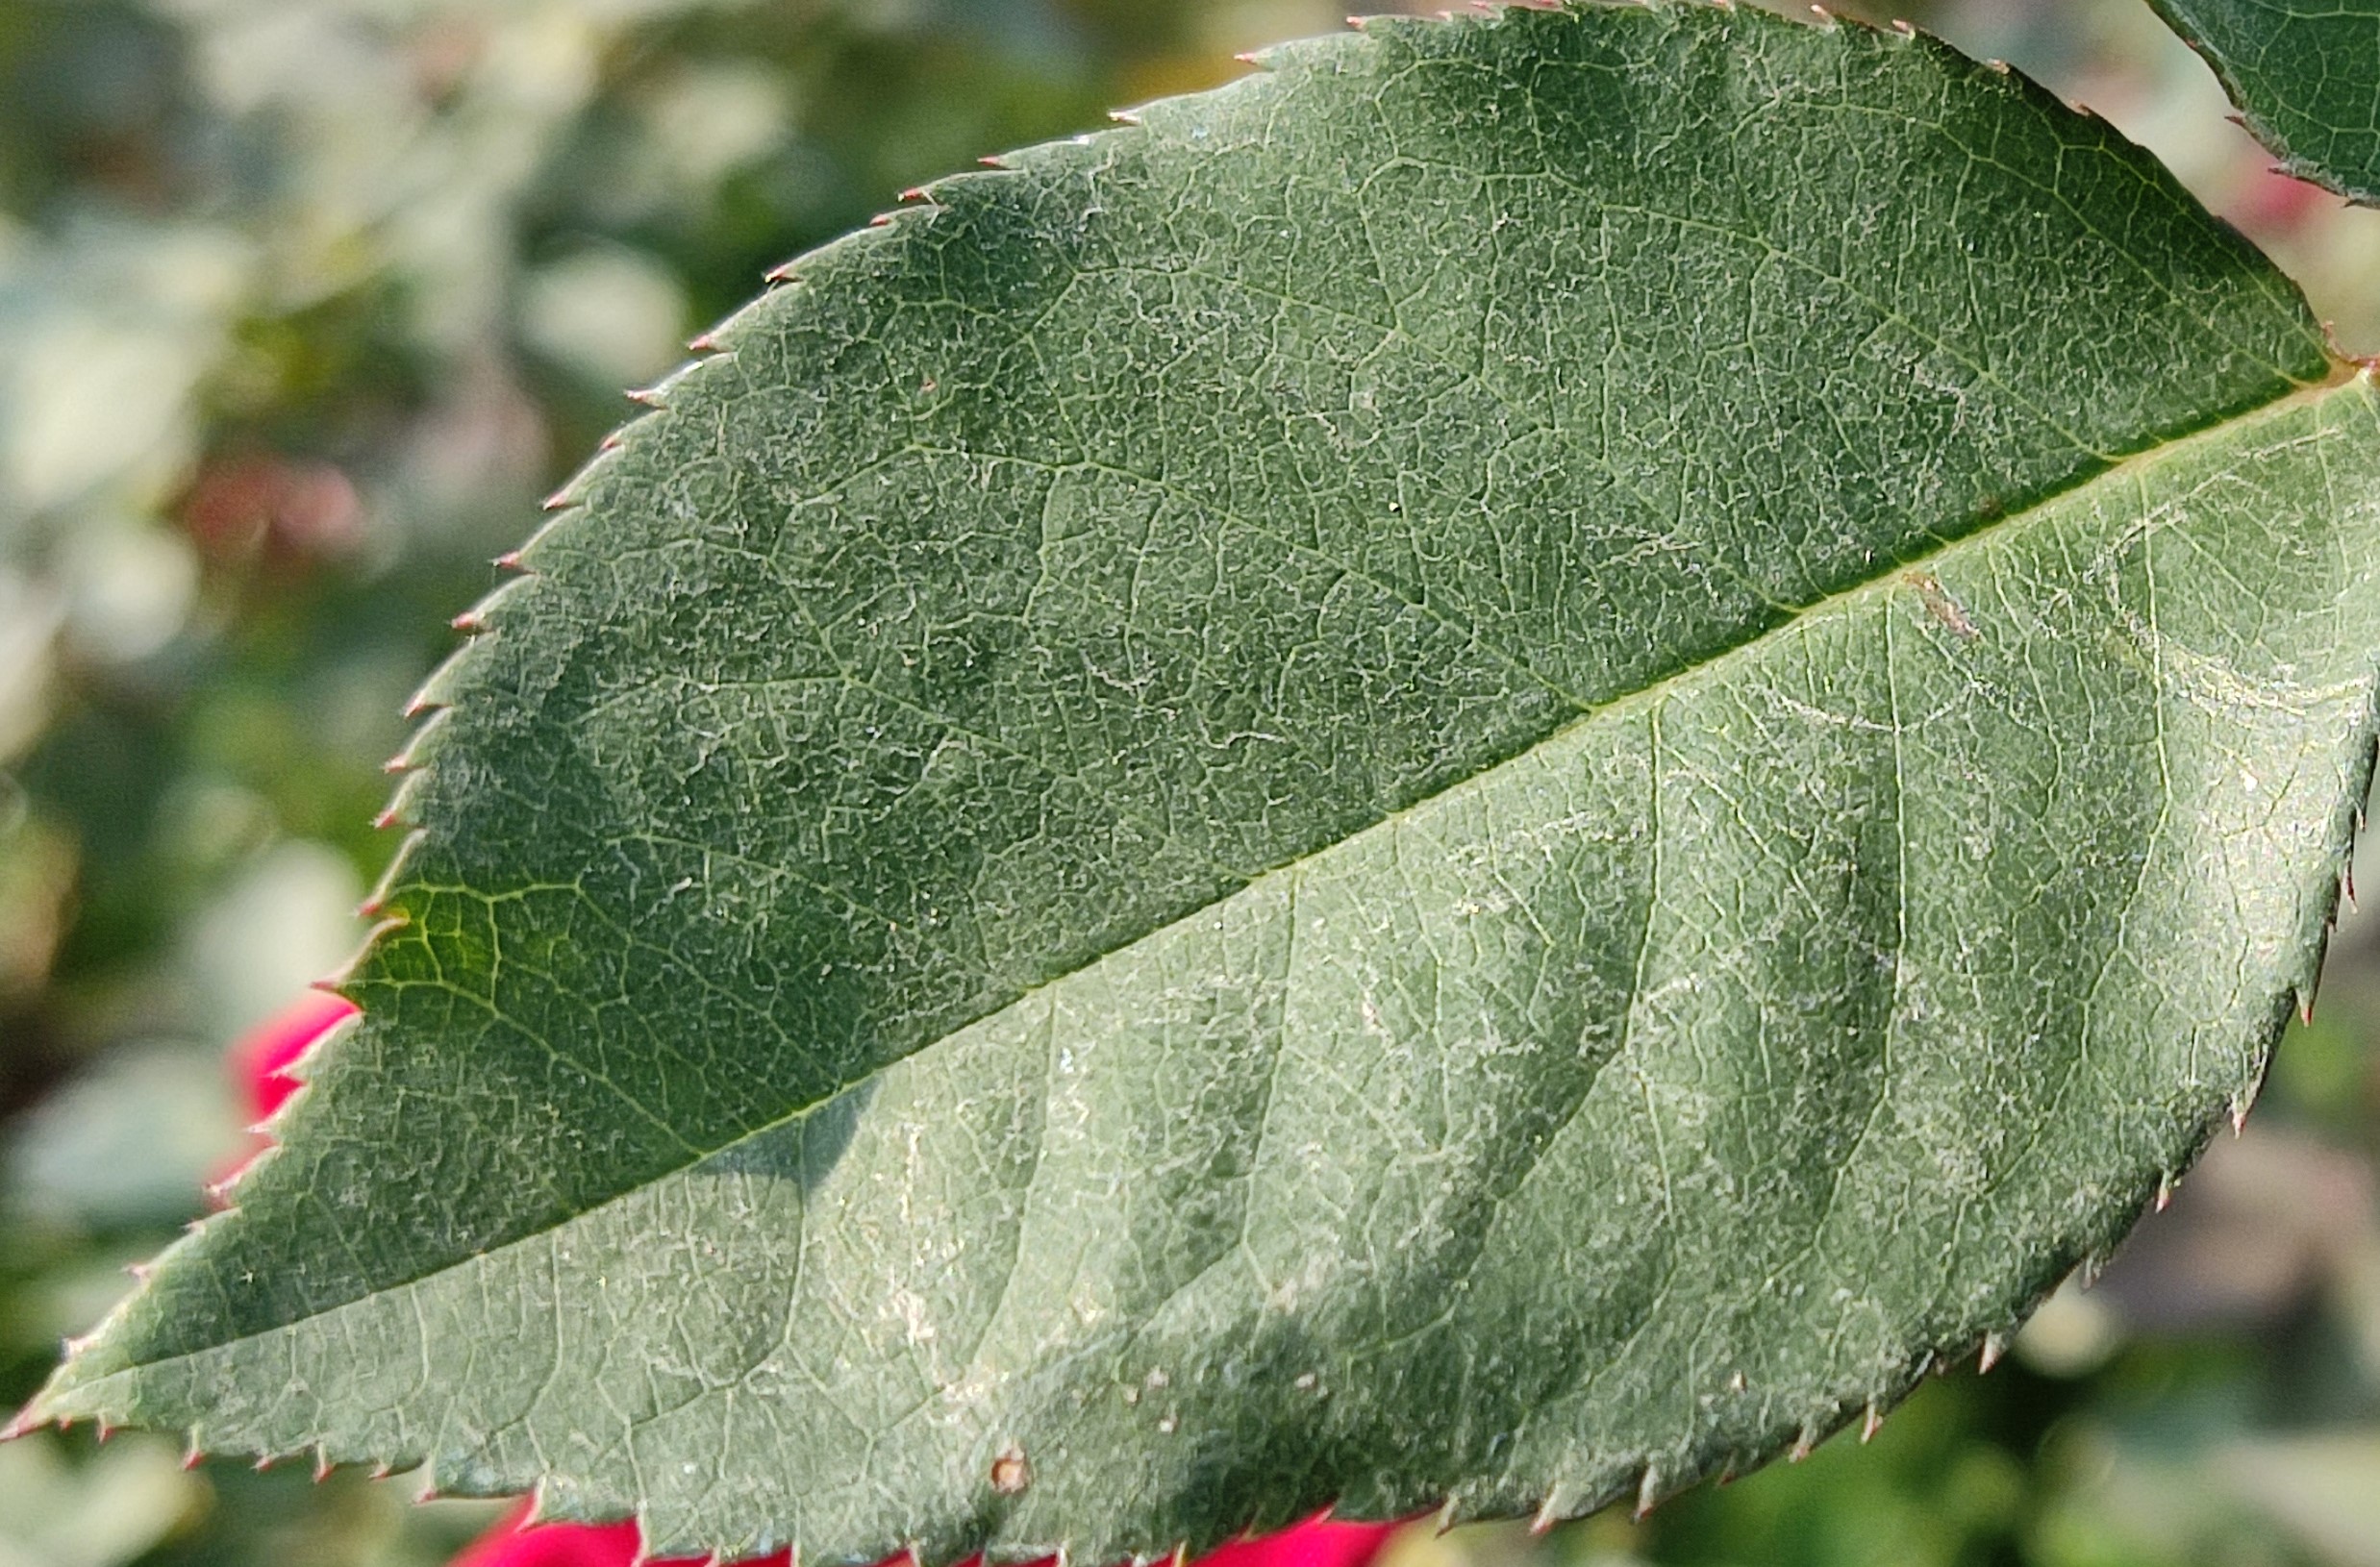
Label: Fresh Leaf